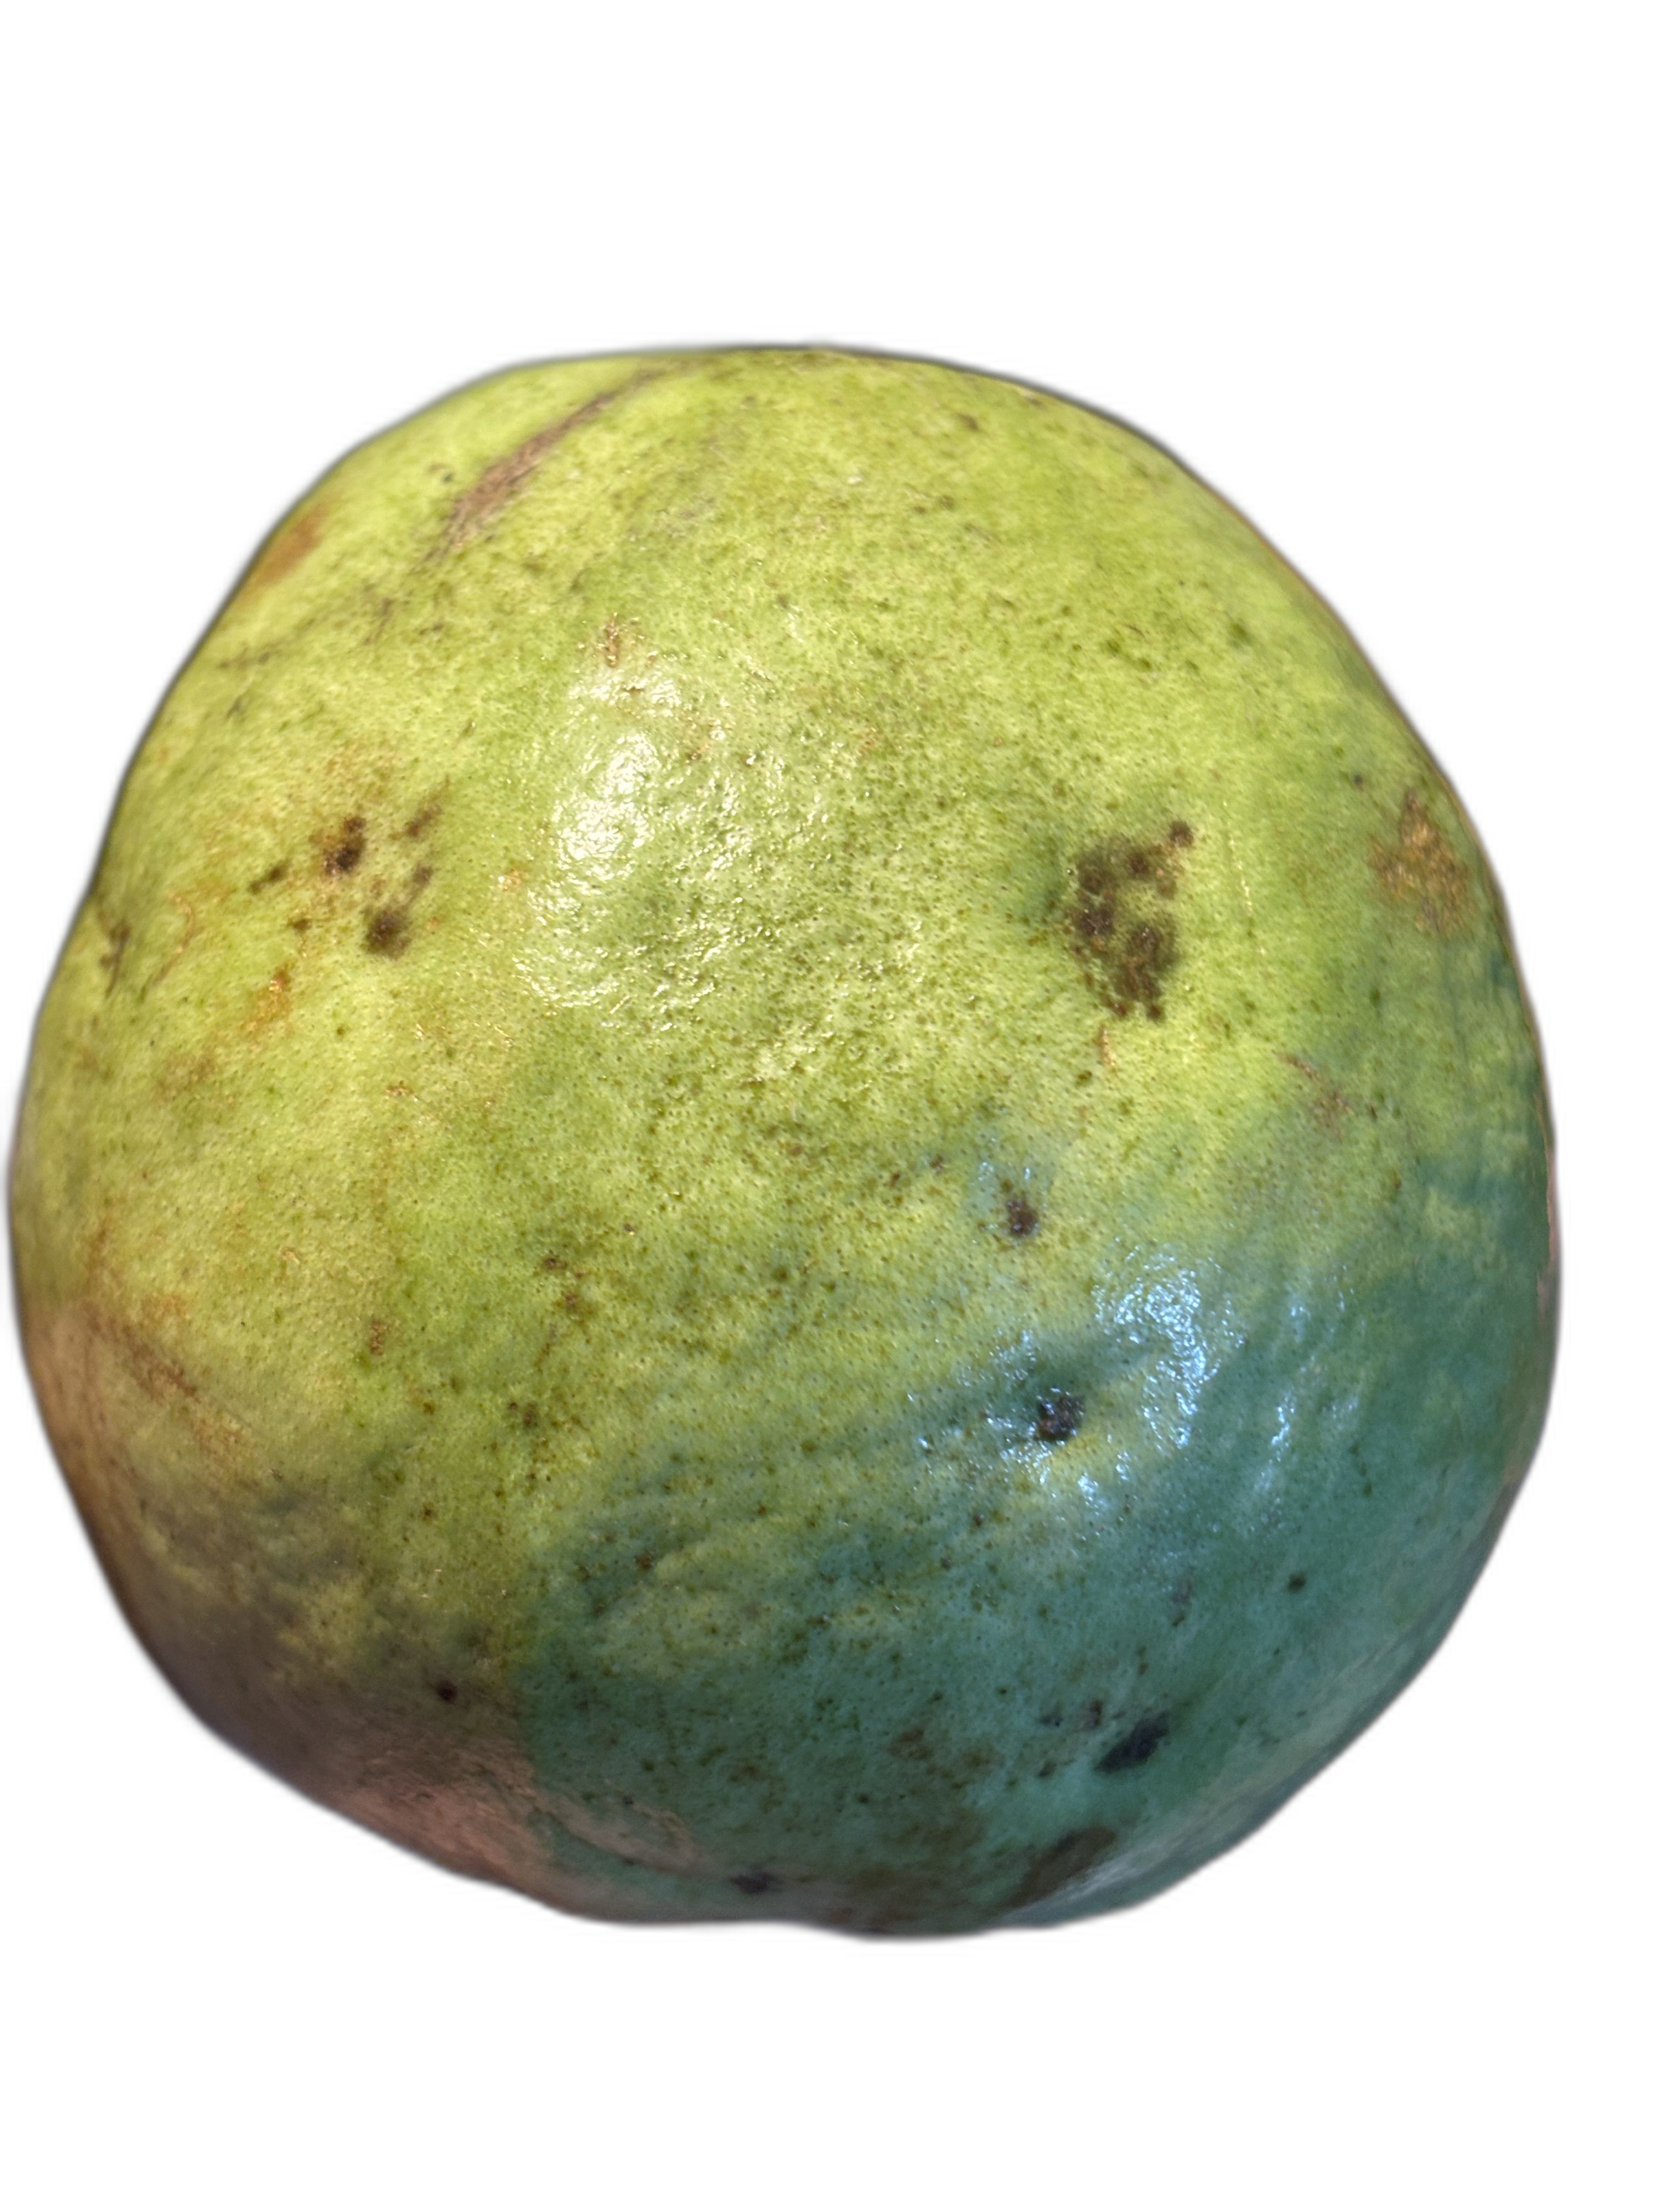
Plant part: fruit
Disease: Anthracnose